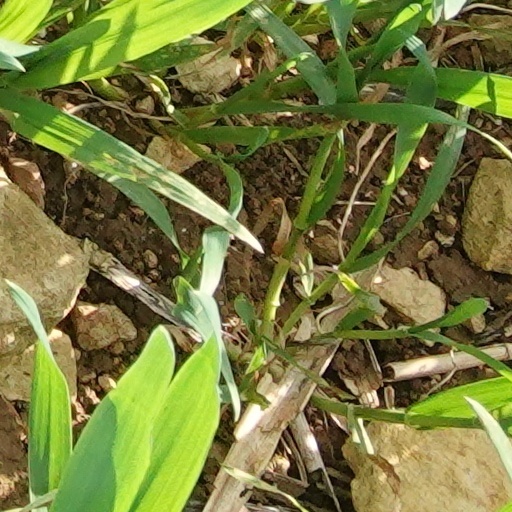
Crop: wheat